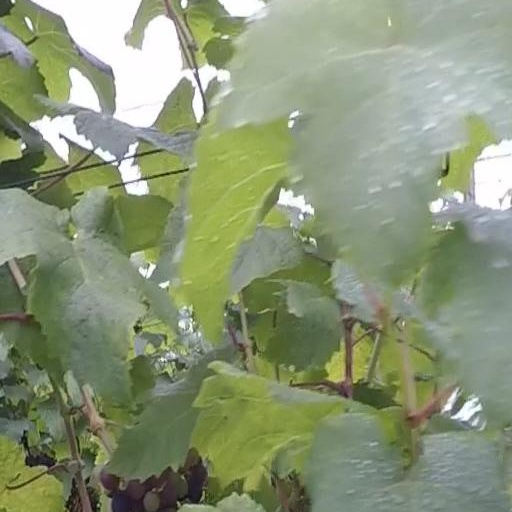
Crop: grape